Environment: lab
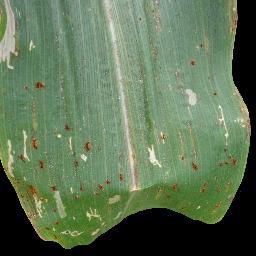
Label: common_rust